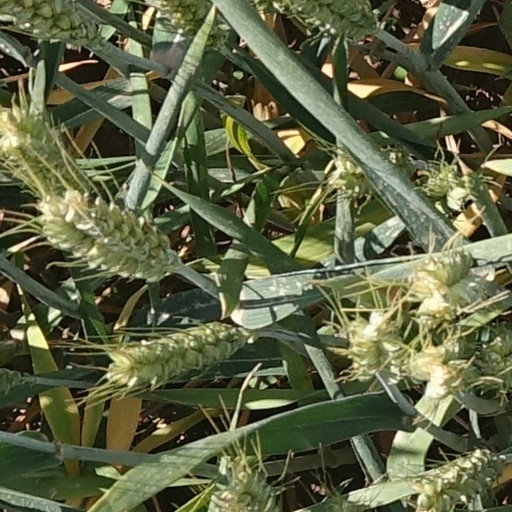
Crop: wheat